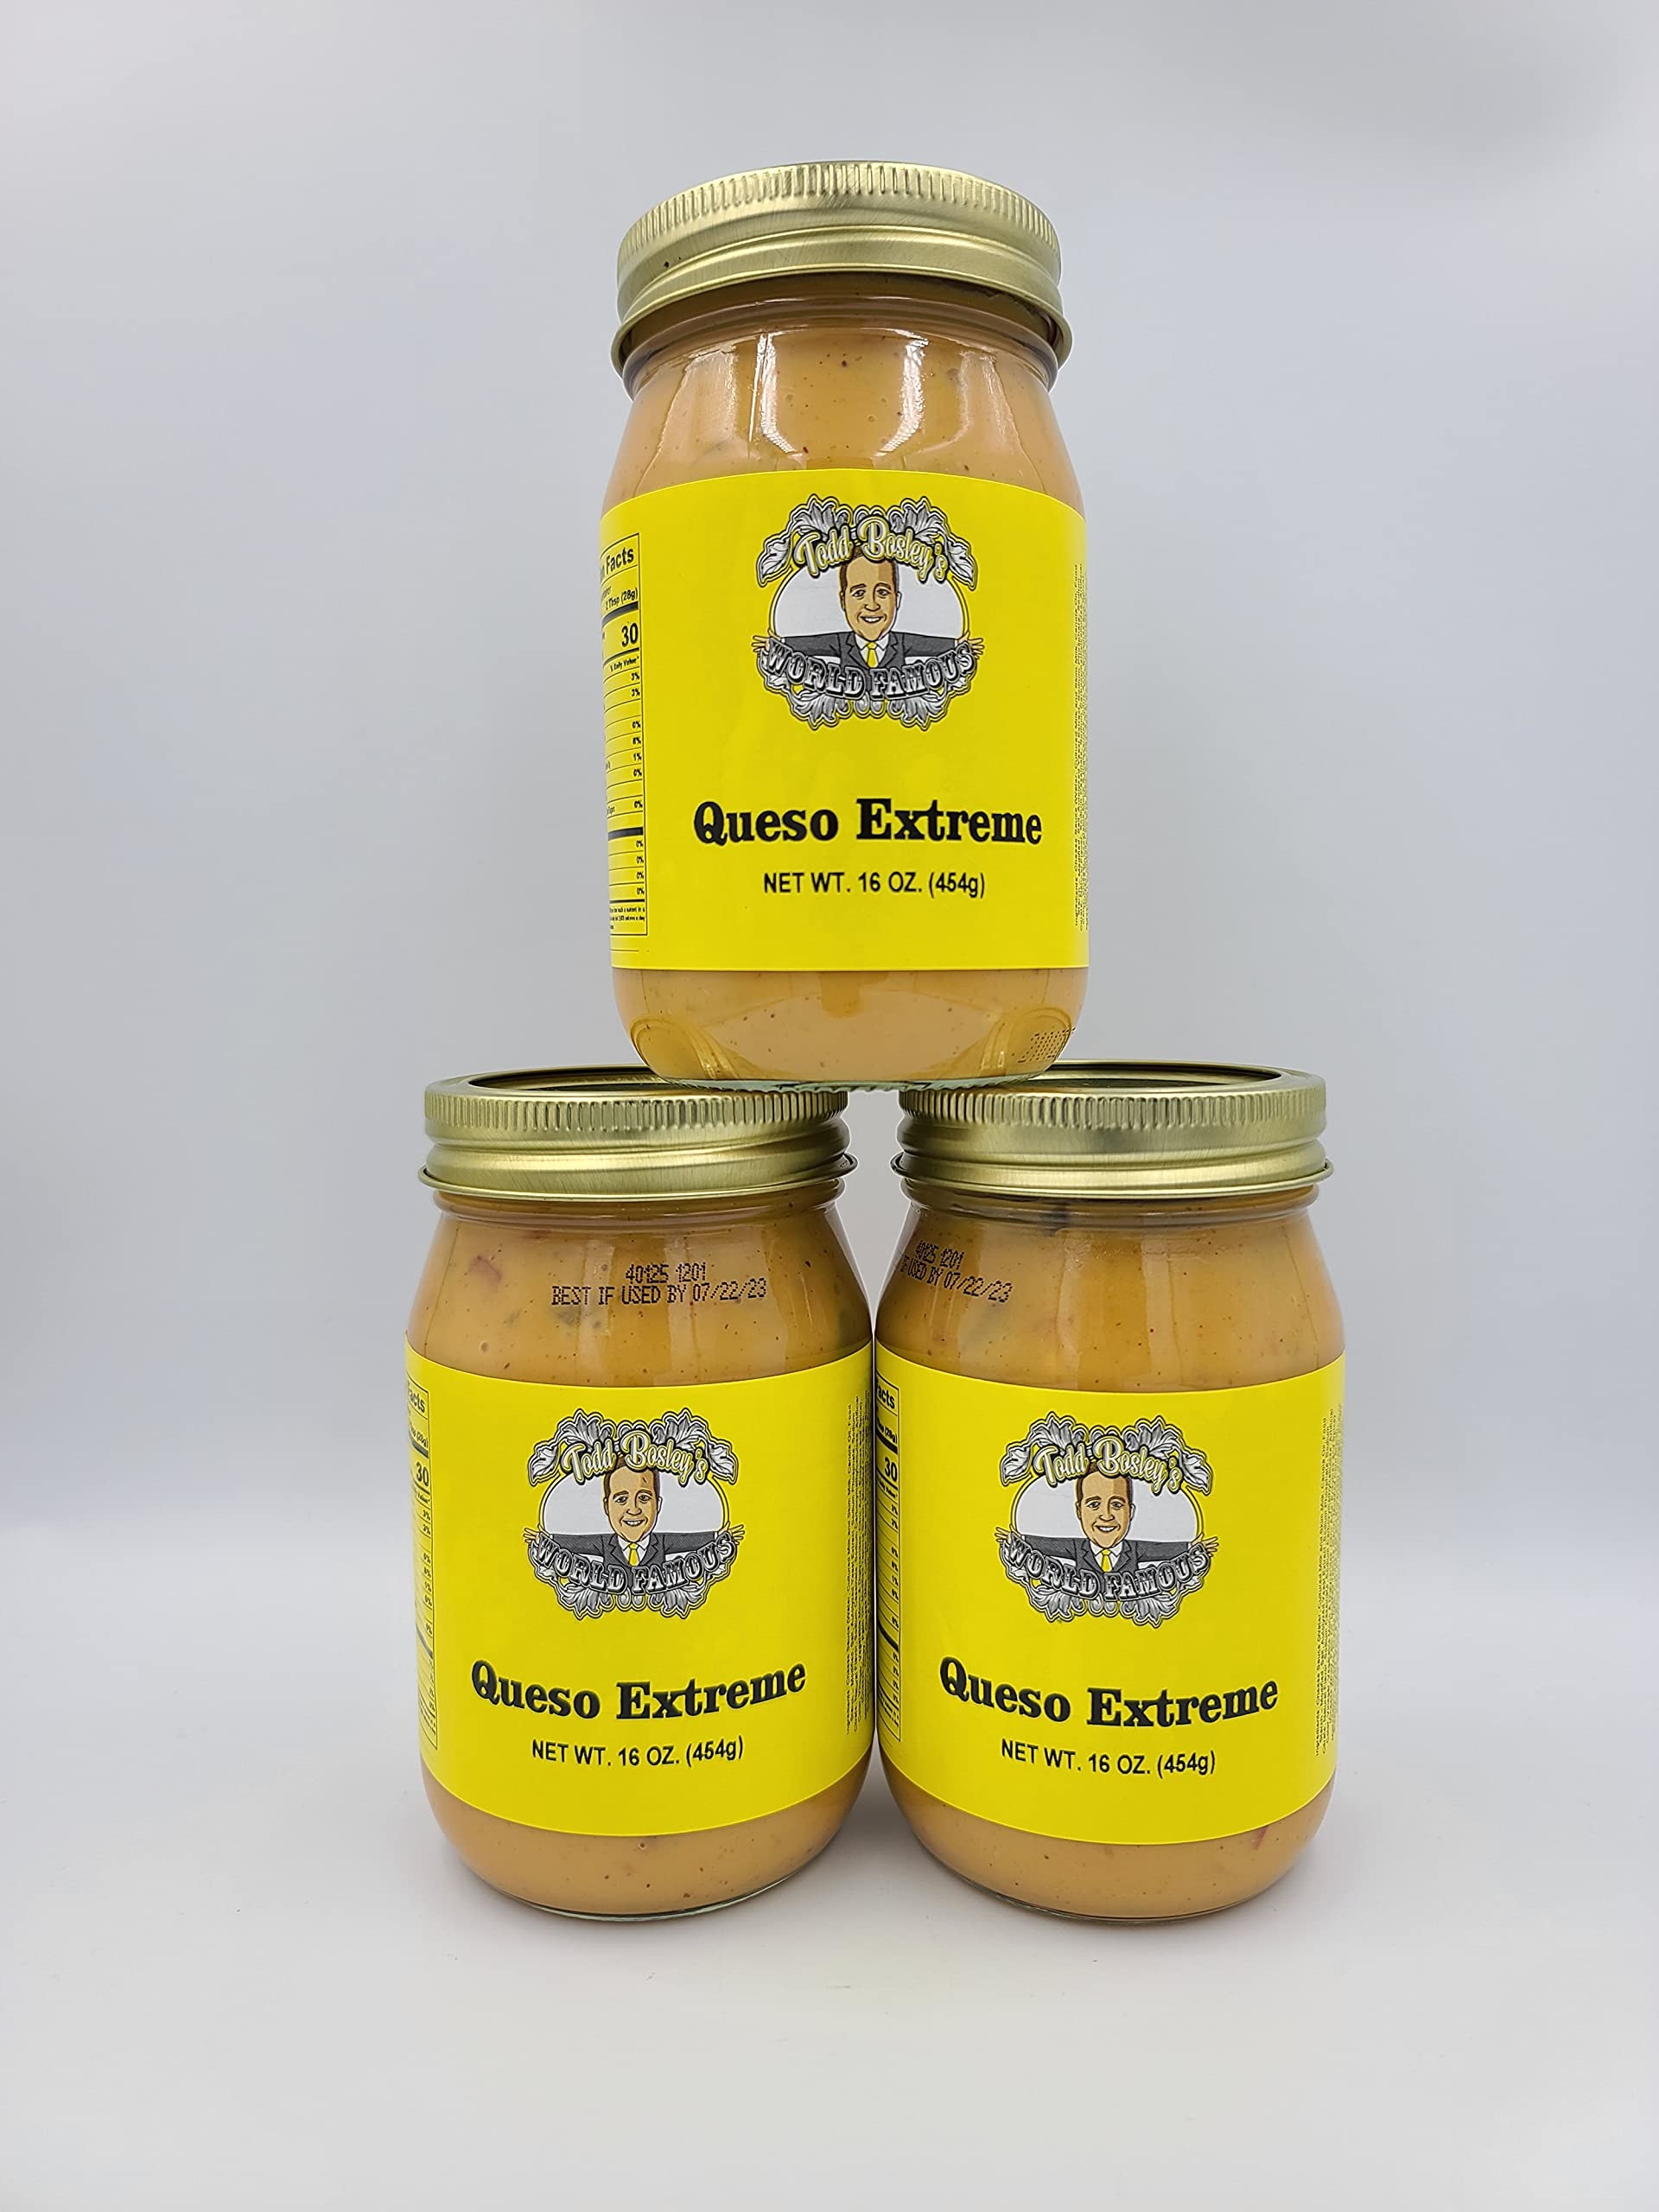
Item Name: 3 Pack Of Todd Bosley's World Famous Queso Extreme - Delicious Gourmet Queso Dip With Just Enough Heat In A Reusable 16 Oz Jar!!
Bullet Point 1: Delicious Queso Extreme you won't be able to get enough of!
Bullet Point 2: This has an incredibly delicious taste with just the right amount of heat!
Bullet Point 3: Great for parties, get togethers, game nights and gatherings!
Bullet Point 4: Comes in a reusable 16 oz jar!
Bullet Point 5: One taste and you'll know why it's "World Famous"
Product Description: This is the most delicious queso dip you will ever try! This has an incredibly delicious taste with just the right amount of heat! Great for get togethers, parties, gatherings and game night! Just set a jar of this out next to your favorite tortilla chip! Your guests will be asking where to get it!
Value: 3.0
Unit: Count

Price: 49.99